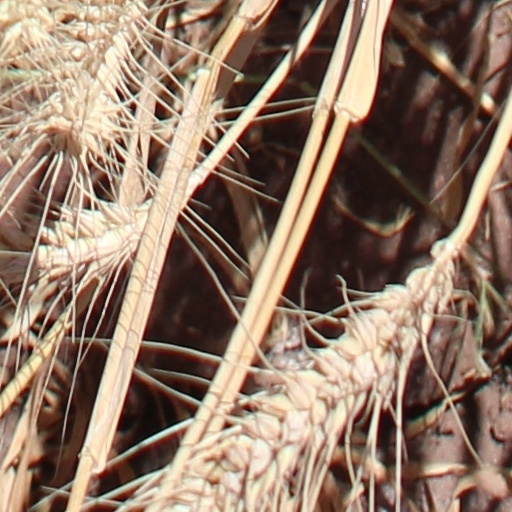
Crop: wheat